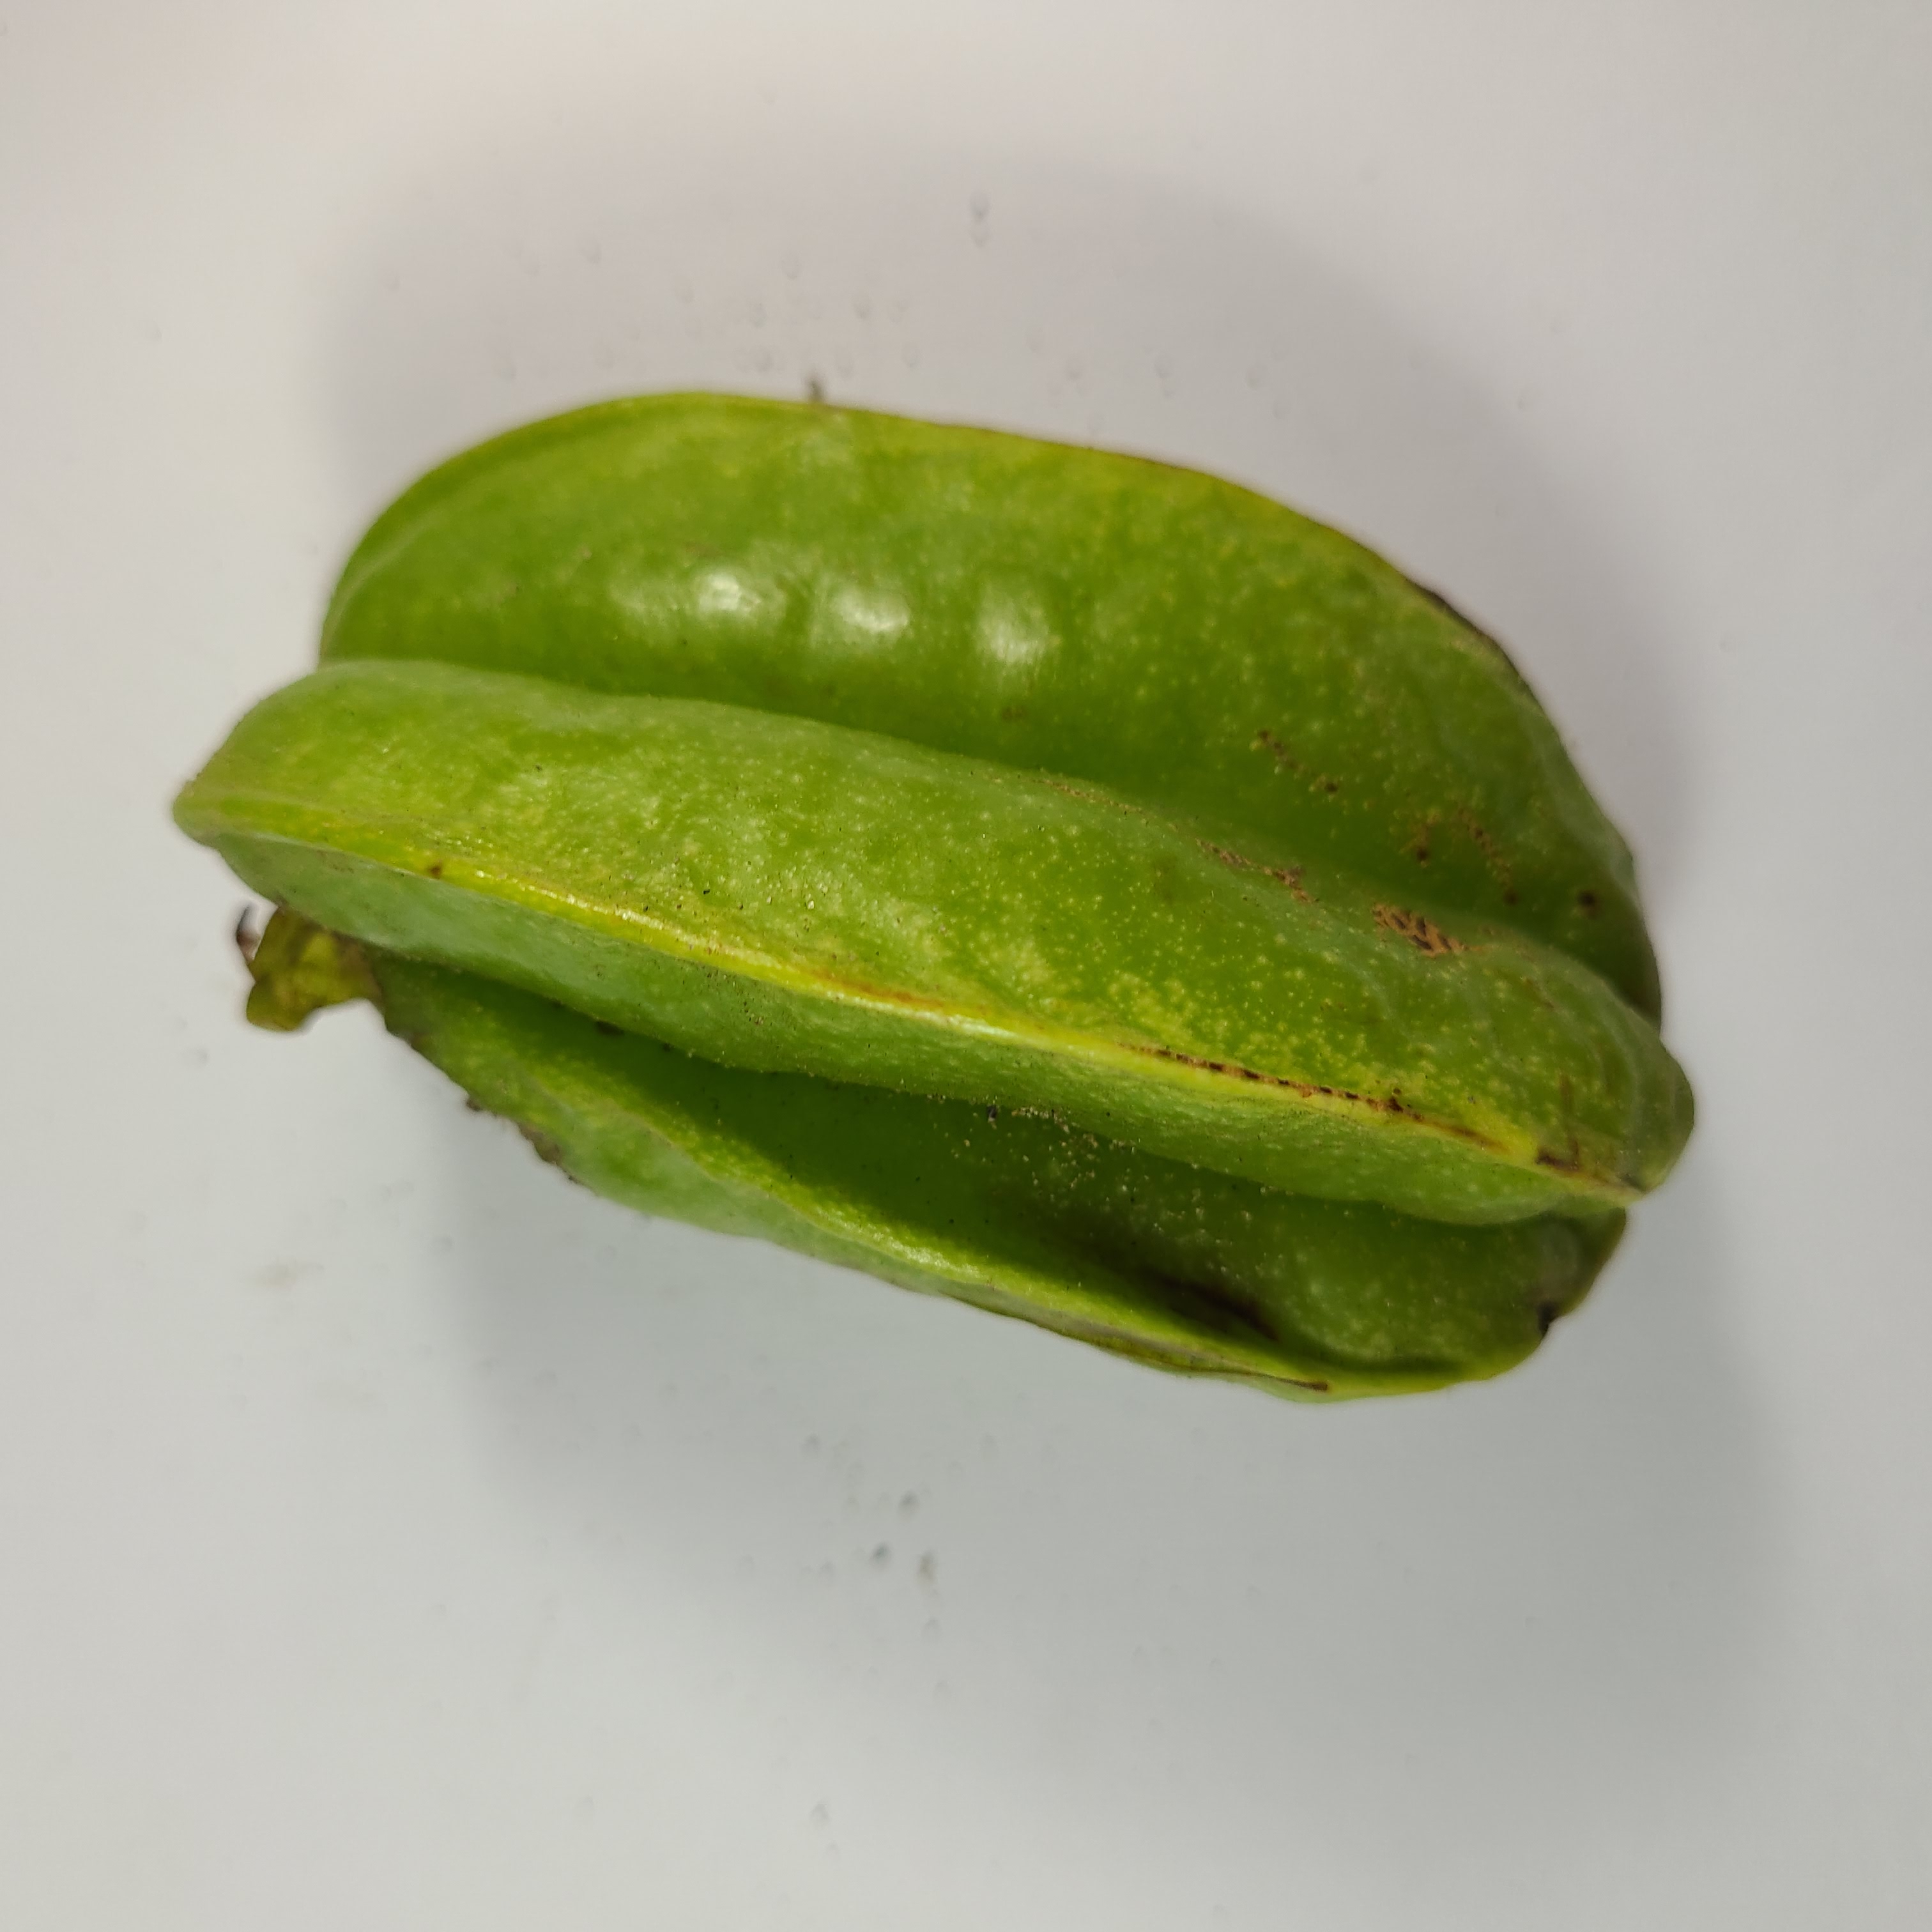
Label: Unhealthy Fruits